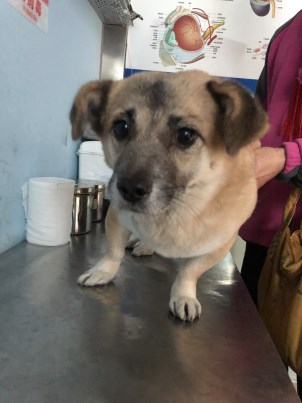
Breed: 3336-n000121-chinese_rural_dog